John Bunyan

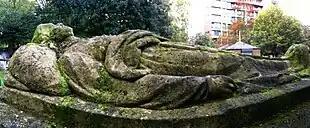
The effigy of author and non-conformist preacher John Bunyan on his tomb in London

Between 1656, when he published his first work, "Some Gospel Truths Opened" (a tract against the Ranters and Quakers—who at the time were somewhat indistinguishable), and his death in 1688, Bunyan published 42 titles. A further two works, including his Last Sermon, were published the following year by George Larkin. In 1692 Southwark comb-maker Charles Doe, who was a friend of Bunyan's in his later years, brought out, with the collaboration of Bunyan's widow, a collection of the author's works, including 12 previously unpublished titles, mostly sermons. Six years later Doe published "The Heavenly Footman" and finally in 1765 "Relation of My Imprisonment" was published, giving a total of 58 published titles.